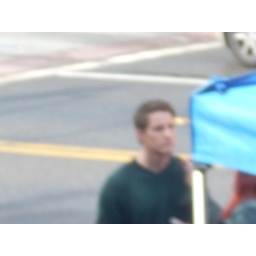
Eli Stone shot an episode outside our balcony in Burbank, turning the street into San Francisco for one day.